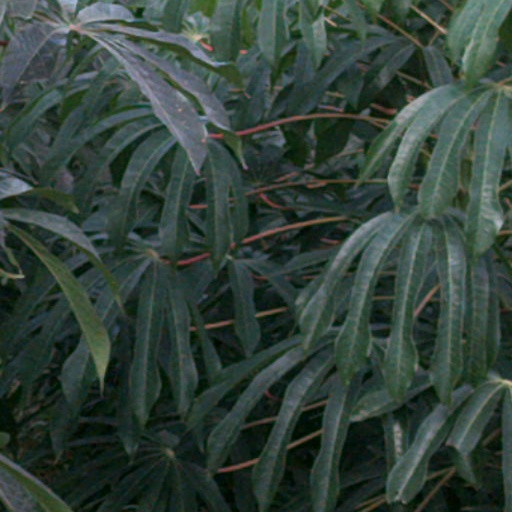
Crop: cassava